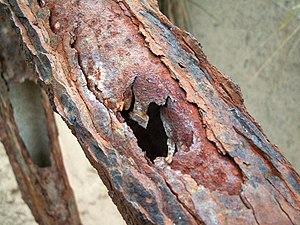
Les embruns marins sont des aérosols marins enlevés par le vent à la crête des vagues ou formés par le ressac. S'ils se forment à une température sous le point de congélation, les projections gèlent presque instantanément sur les structures où elle se déposent et forment des embruns dits givrants ou verglaçants. Ils constituent la plus grande source d'aérosols naturels dans l'atmosphère ; ils contribuent de manière significative aux effets radiatifs directs et indirects des océans. Ils contiennent une forte concentration en sels minéraux, surtout le chlorure de sodium. L'éclatement, en surface ou dans les projections d'eau, de la multitude de bulles résultant du brassage de l'eau par le vent et les courants et du ressac sur les rochers ou objets divers est à l'origine de la formation d'aérosols qui « jouent un rôle essentiel dans de nombreux processus dynamiques et thermodynamiques dans la couche de surface atmosphérique marine. Ils affectent notamment la propagation électro-optique et influencent aussi de nombreux processus météorologiques ».